Pío Pico

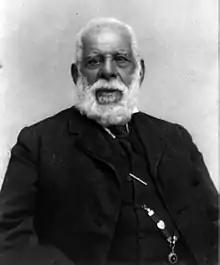
Pío de Jesús Pico later in life

This occurred because, in late 1844, the Mexican province of California staged a revolt against the mother country. Micheltorena had been sent to California from Mexico, along with an army that had been recruited out of Mexico's worst jails. He had no money to feed his army, which then spread out to people's homes and farms "like a plague of locusts, stripping the countryside bare." This enraged the Californians and led to widespread hatred of Micheltorena. Women were not considered safe from the depredations of Micheltorena's army.